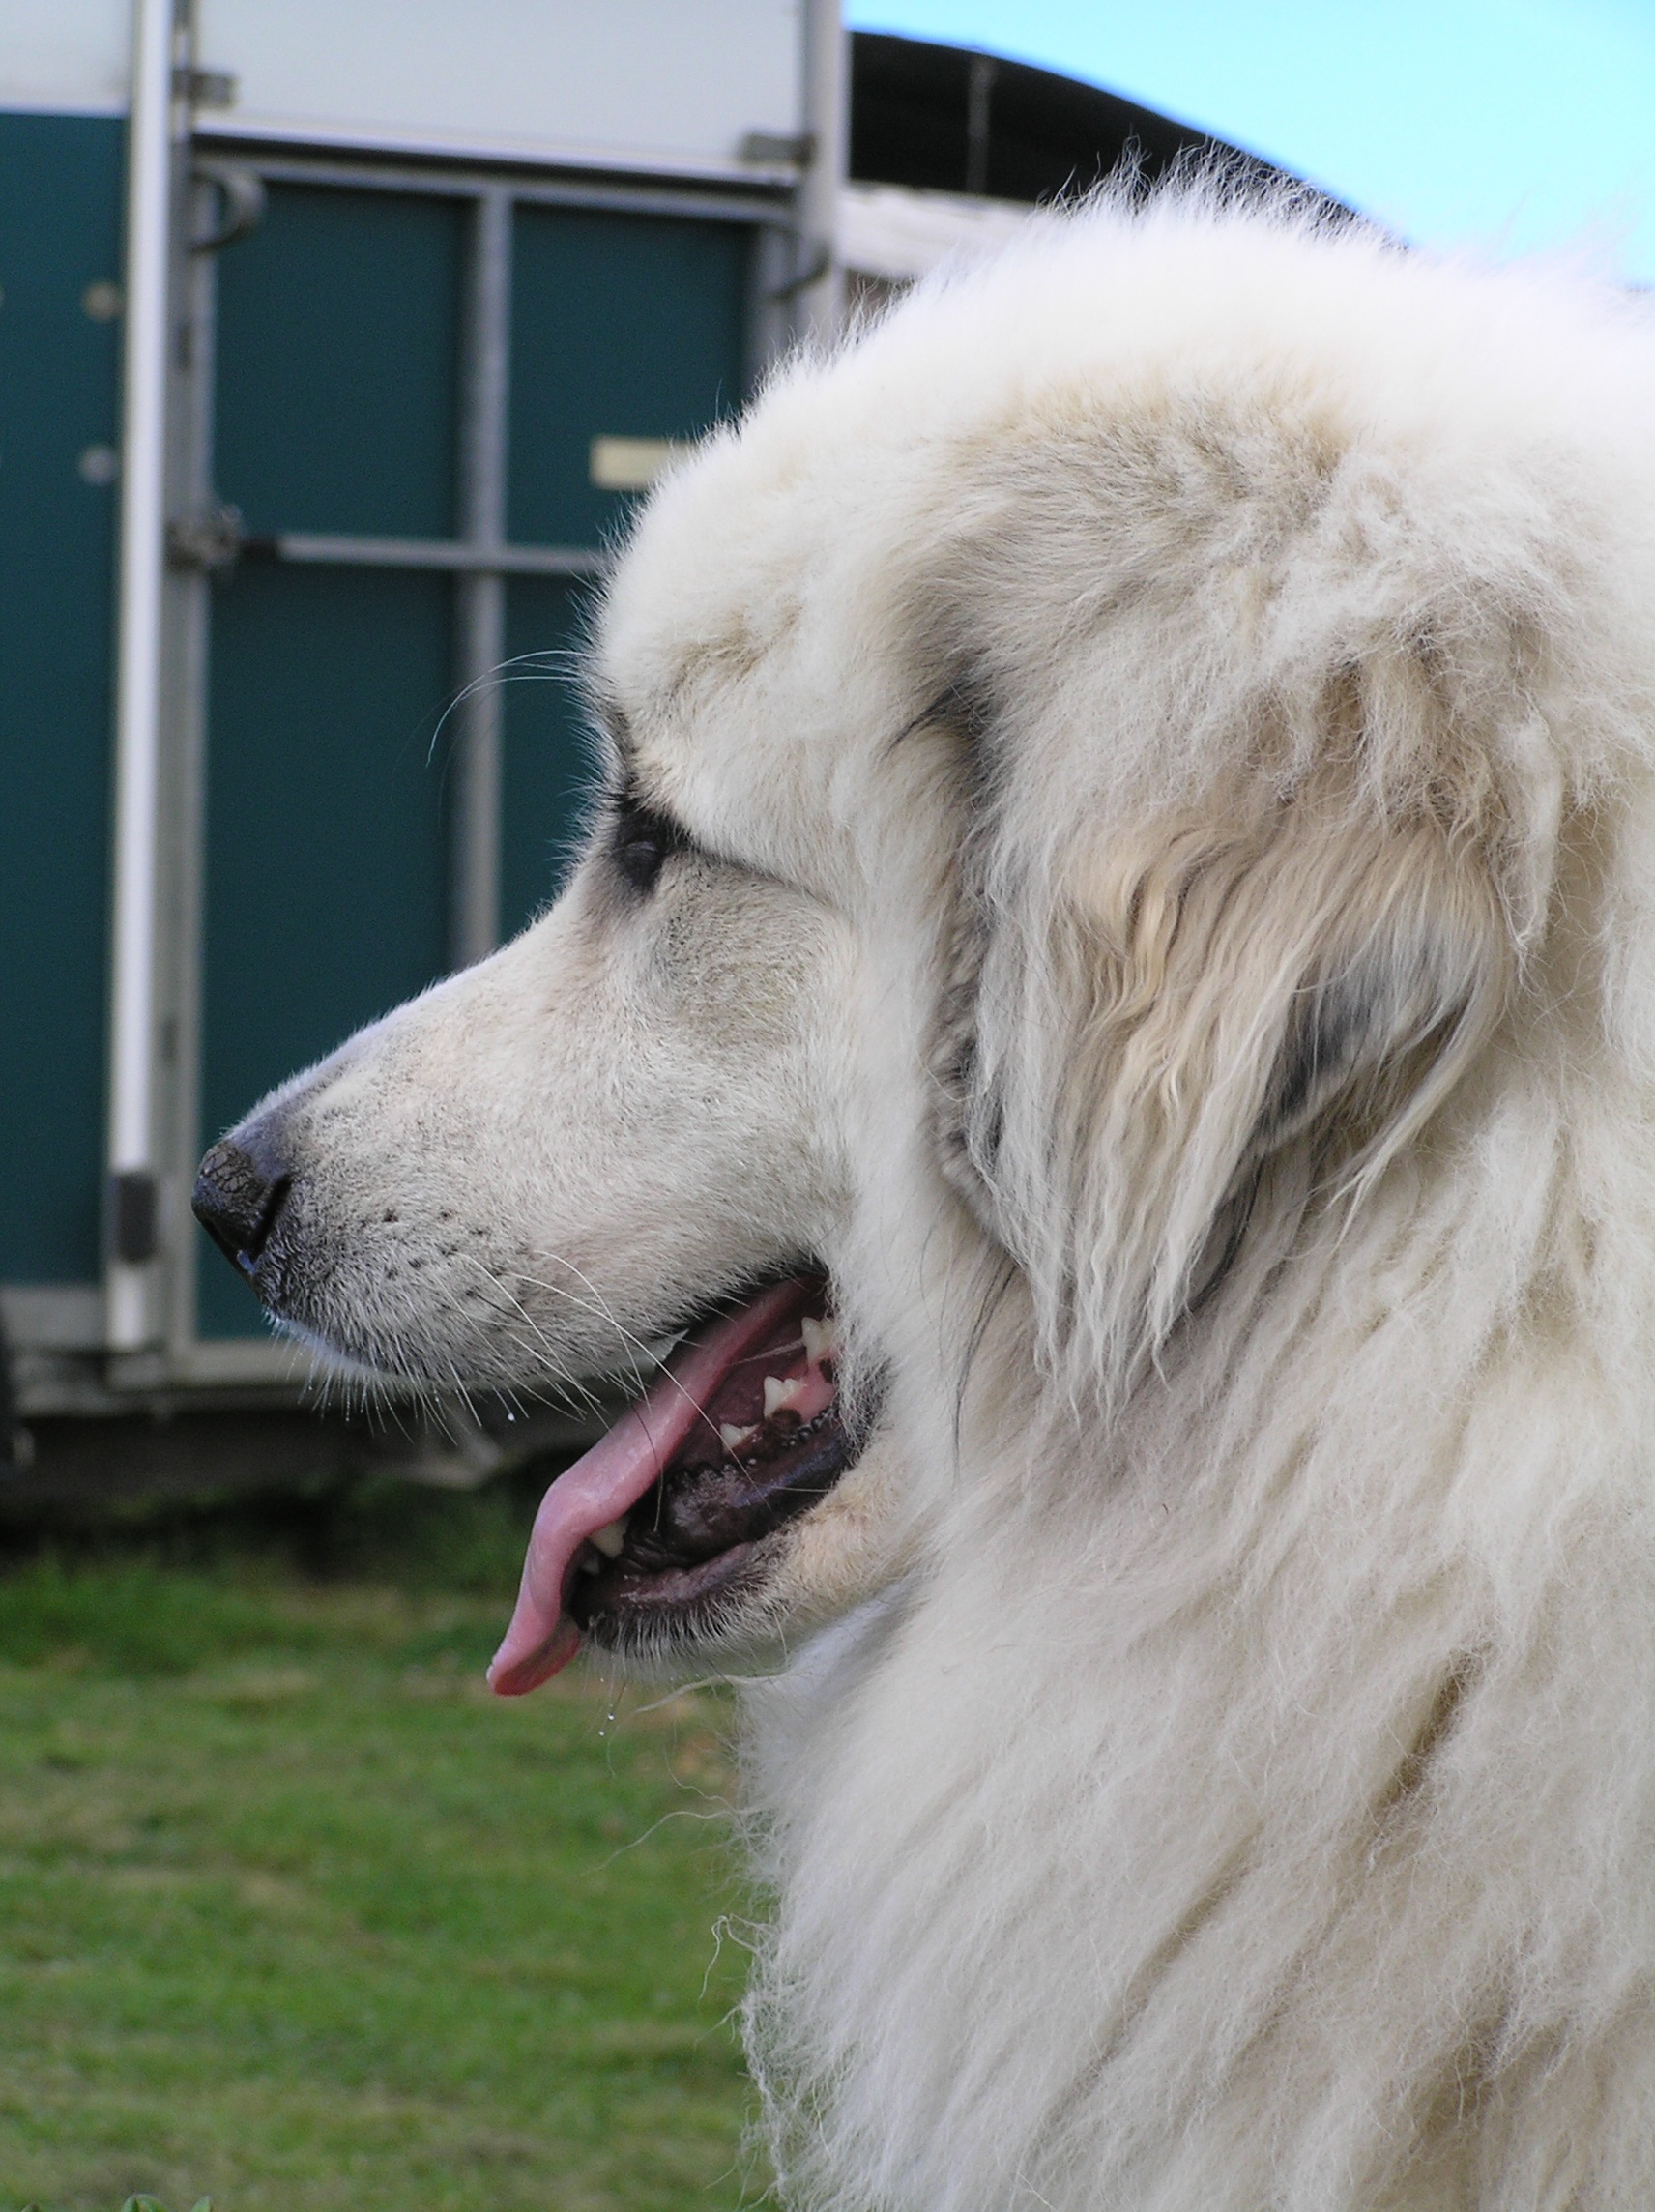
white, dog, canine, looking, fur, sitting, snout, dog breed, purebred, dog like mammal, carnivoran, dog breed group, great pyrenees, maremma sheepdog, slovak cuvac, polish tatra sheepdog, kuvasz, livestock guardian dog, tornjak, sarplaninac, pyrenean, pyrenean mastiff